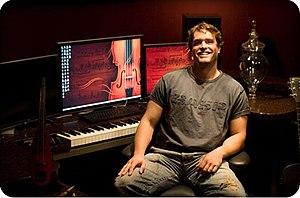
Thomas Jacob Bergersen, né le 4 juillet 1980 à Trondheim, en Norvège, est un compositeur norvégien. Il est le cofondateur avec Nick Phoenix de la société de production musicale Two Steps from Hell, en 2006, spécialisée dans la musique de bande-annonce. Les compositions de Bergersen ont été utilisées pour la promotion de nombreux films notoires, tels Avatar, Pirates des Caraïbes, Twilight, Narnia, Harry Potter, Da Vinci Code, La Momie, The Dark Knight, Interstellar et d'autres.